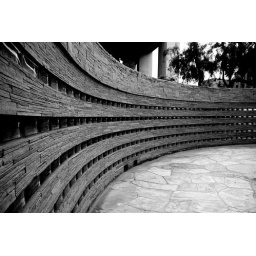
this wall has names of public service folks in the glass bricks. Honors them and their service to the city